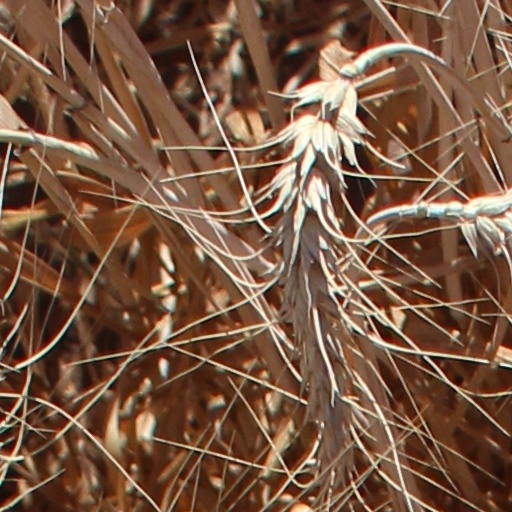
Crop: wheat